Fastnet International Schools Regatta

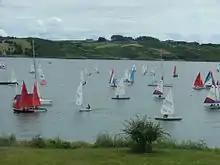
Bronze and silver fleet participants in 2006

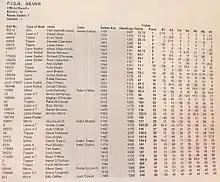
Results to 2006 regatta (silver fleet)

The Fastnet International Schools Regatta is a Regatta that takes place each year in the County Cork village of Schull, Ireland.